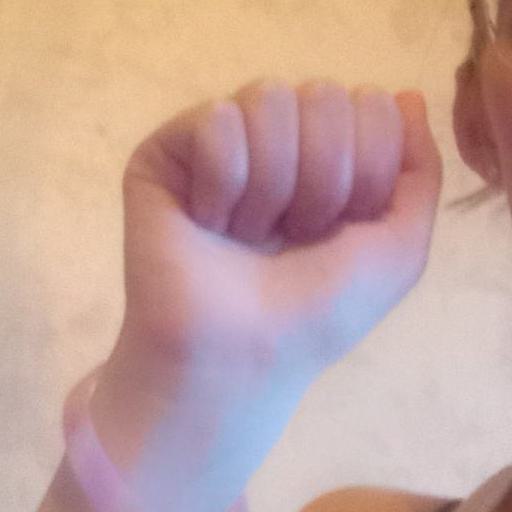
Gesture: fist